University of Malaya

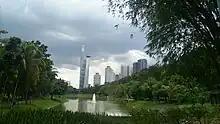
A view of several nearby office buildings from the center of the UM's campus

In 1918, Sir William George Maxwell, the Colonial Secretary of the Straits Settlements, chaired the Maxwell Committee to review the scheme to commemorate the centenary of the founding of Singapore by Sir Stamford. The committee members were Roland Braddell, A.W. Still, Seah Ling Seah, Dr Lim Boon Keng, Mohammed Yusoff bin Mohammed, N.V. Samy, and Mannesseh Meyer. The working committee, headed by H.W. Firmstone, recommended the establishment of a college for tertiary education to commemorate the centenary founding of Singapore. On 12 July 1919, the Government decided to undertake the construction of the building with a cost not more than $1,000,000 and would contribute $50,000 as annual recurrent expenditure as soon as the Centenary Committee had collected $2,000,000 for the Raffles College Endowment Fund. On 31 August 1920, the committee had achieved the figure, amounting to $2,391,040. On 31 May 1920, Richard Olaf Winstedt was appointed as the Acting Principal of Raffles College. The course offered was on a three-year basis. The establishment of the school was seen far more systematic compared to the King Edward VII Medical College. The school was situated at a site called the Economic Gardens and was designed by Cyril Farey and Graham Dawbarn. And the construction took place in 1926.